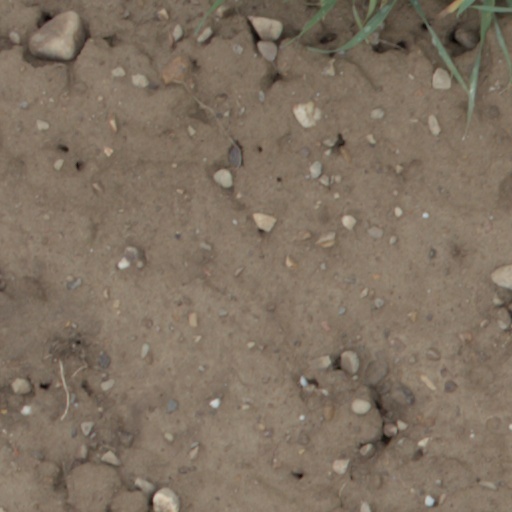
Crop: wheat